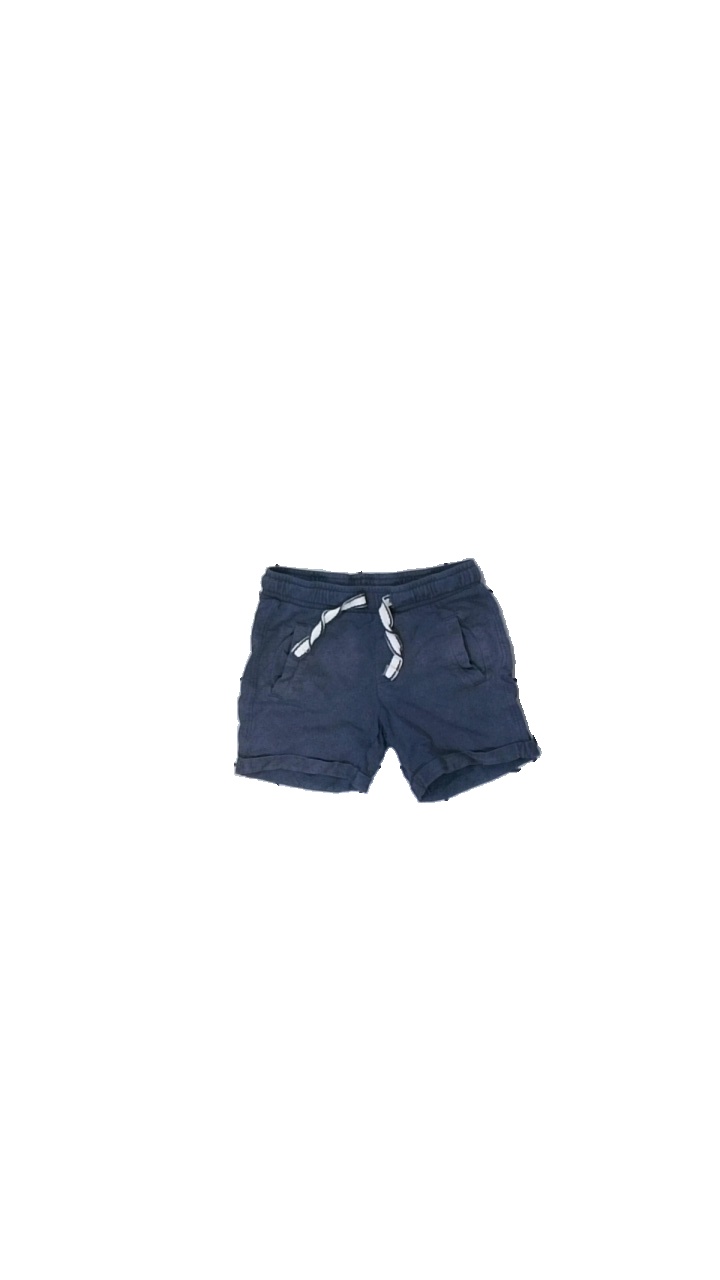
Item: Shorts (Children)
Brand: Newbie (kappahl)
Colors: Blue
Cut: Regular
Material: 100% cotton
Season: All
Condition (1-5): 3
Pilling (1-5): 2
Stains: Major
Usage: Export
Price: <50